X-linked recessive chondrodysplasia punctata

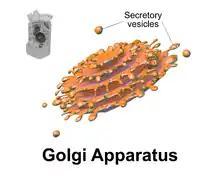

The mature protein has a molecular weight of 68 kilodaltons. It is glycosylated and is located in the Golgi apparatus. Its activity may be inhibited by warfarin. It seems likely that warfarin induced embryotoxicity may be due at least in part to this inhibition.